Willemsoord Dry Dock I

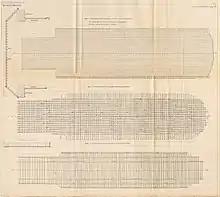
Willemsoord Dock I Fig 3 Floor plans, the coffer top left

The pumphouse, later known as Steam Engine Building I, was built just west of the dry dock. It housed the steam engine and pumps, and was designed by Jan Blanken in neo-classical style. Its steam would drive 9 cylindrical pumps to quickly empty dry dock I. A subterraneous sewer connected the building to the dry dock. As the name implies this sewer was in the center line, just below dock, making that all water flowed into this sewer.